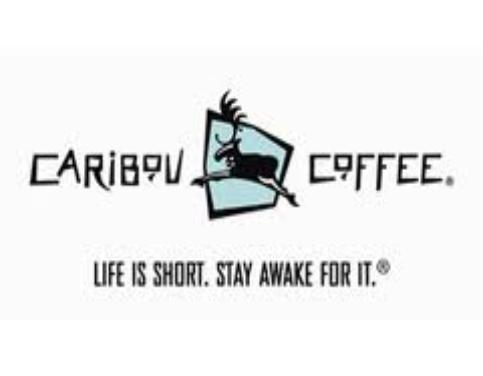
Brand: Caribou Coffee
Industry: Food